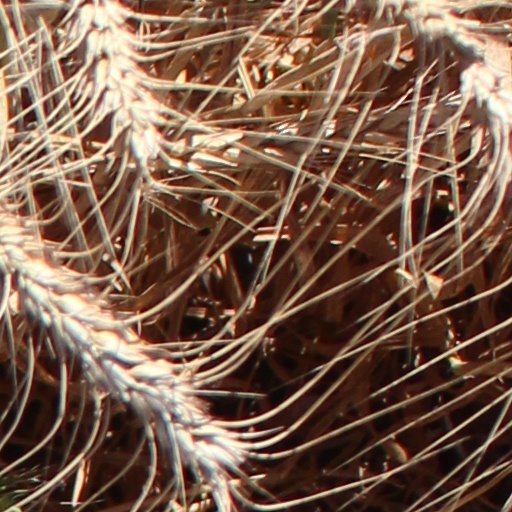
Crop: wheat